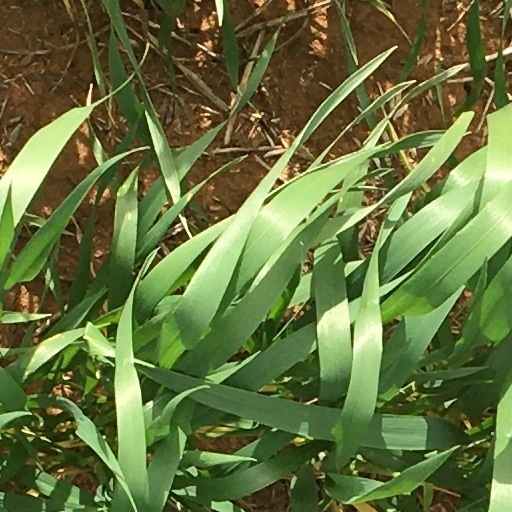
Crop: wheat